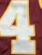
Number: 4